Guyana–Venezuela territorial dispute

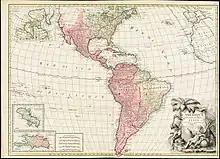
A 1775 map of the Americas by Rigobert Bonne.

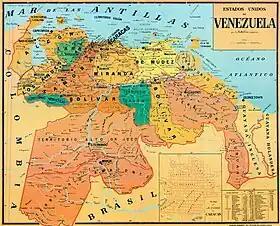
A map of the United States of Venezuela by L. Robelin 1890, which shows the Venezuelan historical claim to the region.

In 1732, the Swedes made an attempt to settle between the Low Orinoco and the Barima River. Nevertheless, by 1737 Major Sergeant Carlos Francisco de Sucre y Pardo (Antonio de Sucre's grandfather) expelled them from the forts at Barima, preventing the Swedish attempt at colonization for the time being. By 1745, the Dutch had several territories in the region, including Essequibo, Demerara, Berbice, and Surinam. Dutch settlements were also established on the Cuyuni River, Caroní River and Moruka River. Domingos, Bandeira Jerónimo and Roque described Essequibo and Demerara as "sophisticated and promising slave colonies".